Wave run-up

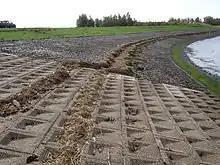
A double line of debris at a dike along the Bathpolder, Zeeland showing physical evidence of the effects of two subsequent storms on water level

Following storm events, a layer of floating debris, known as the flood mark or flotsam, often remains on the slope. This tide mark indicates the maximum wave run-up during the preceding storm. As the flood mark is situated near the height of maximum wave run-up and water levels are generally well-documented by nearby tide stations, it is straightforward to calculate the "Ru" of the storm by subtracting the observed storm surge level from the flood mark level.